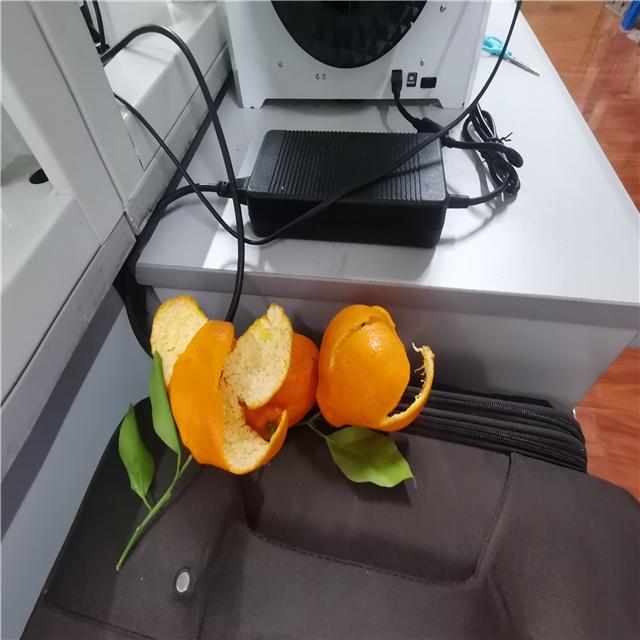
Label: peels